Eurasian crag martin

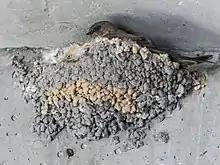
Eurasian Crag Martin nesting at Nice Airport

The European population of the Eurasian crag martin is estimated to be 360,000–1,110,000 individuals, including 120,000–370,000 breeding pairs. A rough estimate of the worldwide population is 500,000–5,000,000 individuals, with Europe hosting between one-quarter and one-half of the total. The population is estimated to be increasing following a northward expansion, which may be partly due to increased use of man-made structures as nest sites. Expansions of the range have been reported in Austria (where motorway bridges are used as nest sites), Switzerland, the former Yugoslavia, Romania, and Bulgaria. With its very large range and high numbers, the Eurasian crag martin is not considered to be threatened, and it is classed as Least Concern on the IUCN Red List.